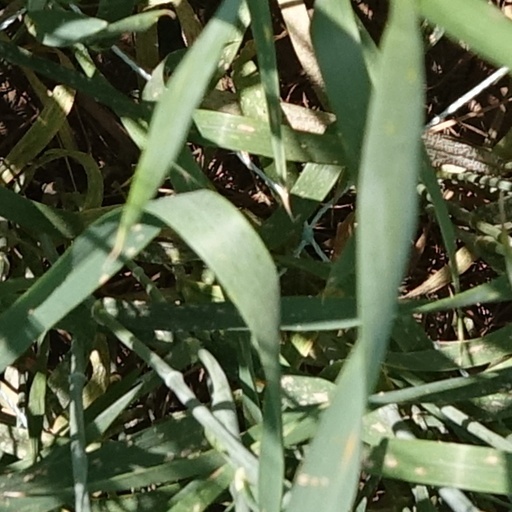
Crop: wheat